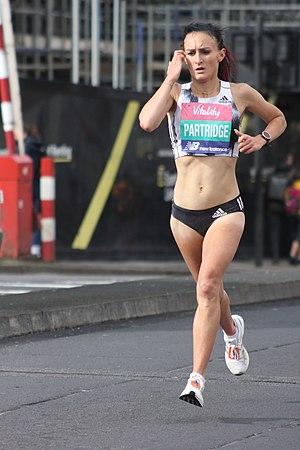
Lily Partridge née le 9 mars 1991 est une athlète britannique spécialiste des courses de demi-fond et de fond.